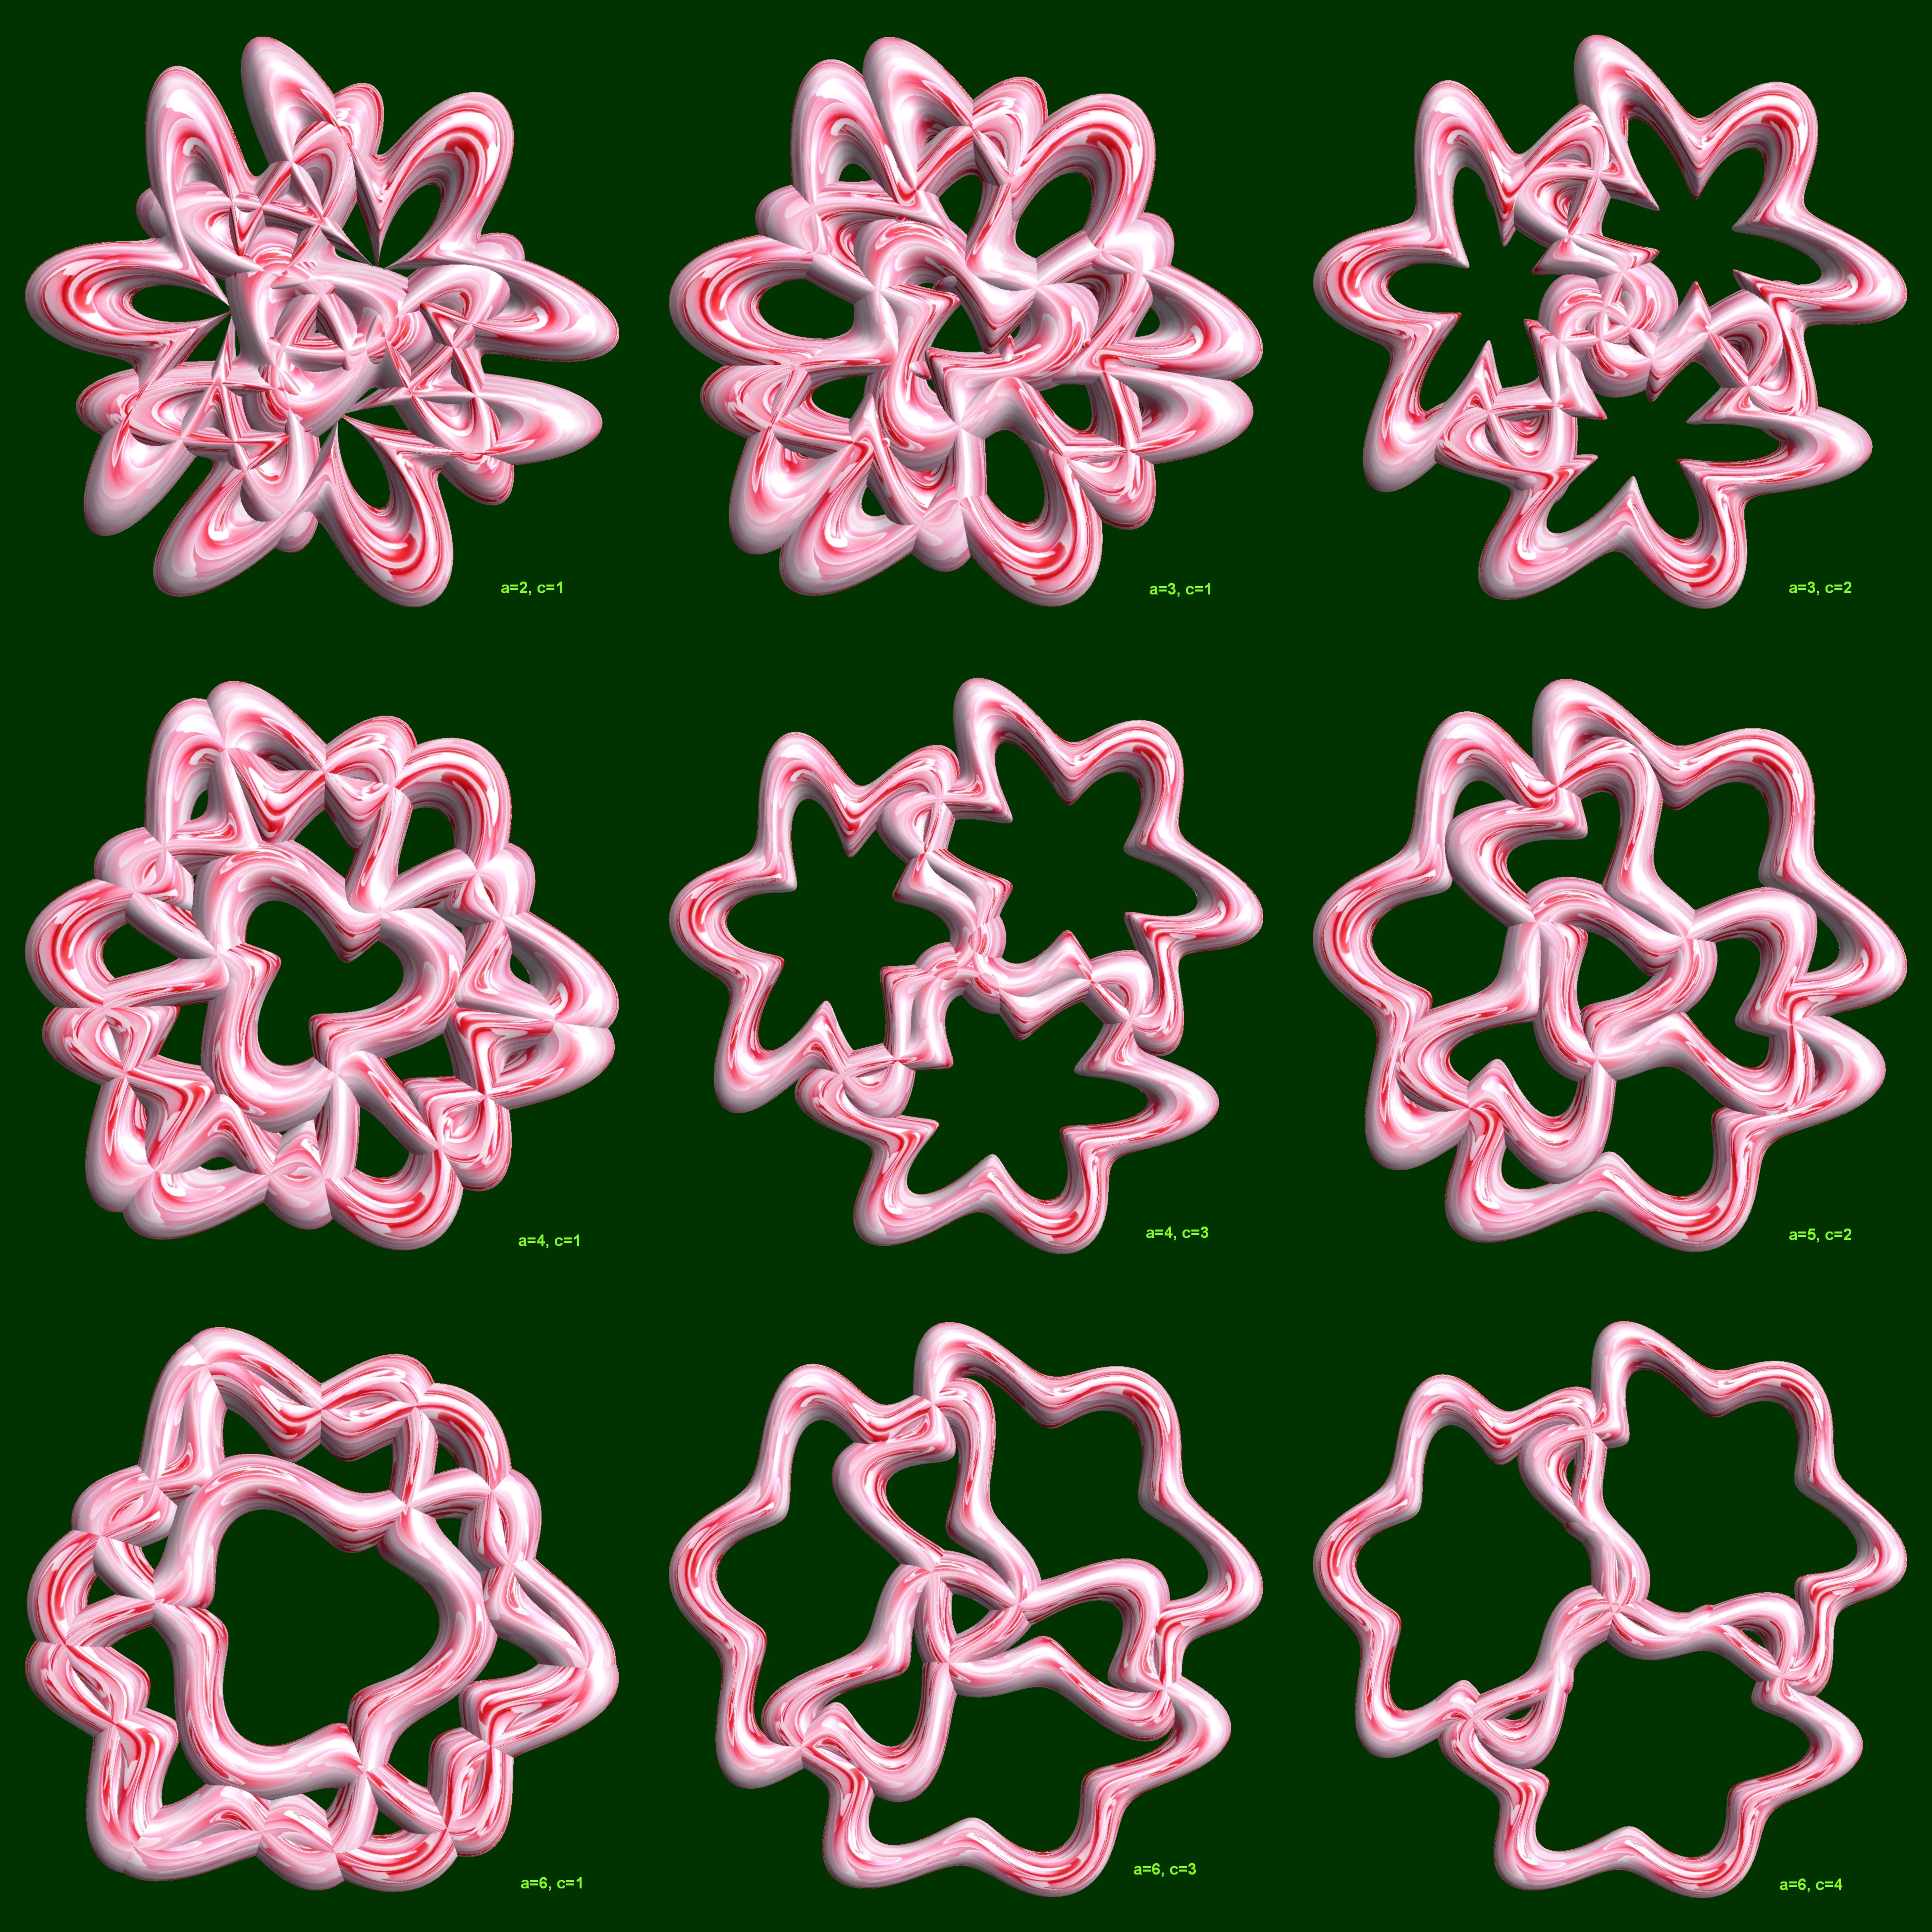
abstract, structure, wheel, texture, flower, pattern, geometry, font, sculpture, design, symmetry, 3d, graphic, shape, torus, mathematica, cg, parametricplot3d, code, program, algorithm, mapping, geometricsculpture, hexagram